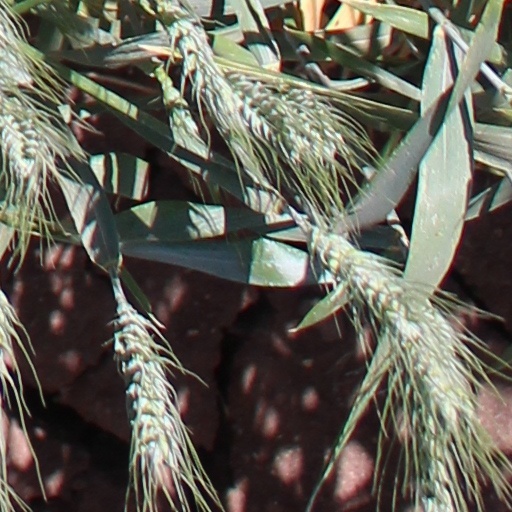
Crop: wheat